Vedat Tek

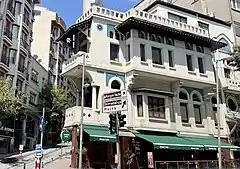
House of Vedat Tek in Nişantaşı, Istanbul.

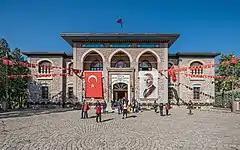
Second Turkish parliament building (Republic Museum today), Ankara. An example of the .

He was the architect of various beautiful buildings in Istanbul; some of his notable projects and buildings including: